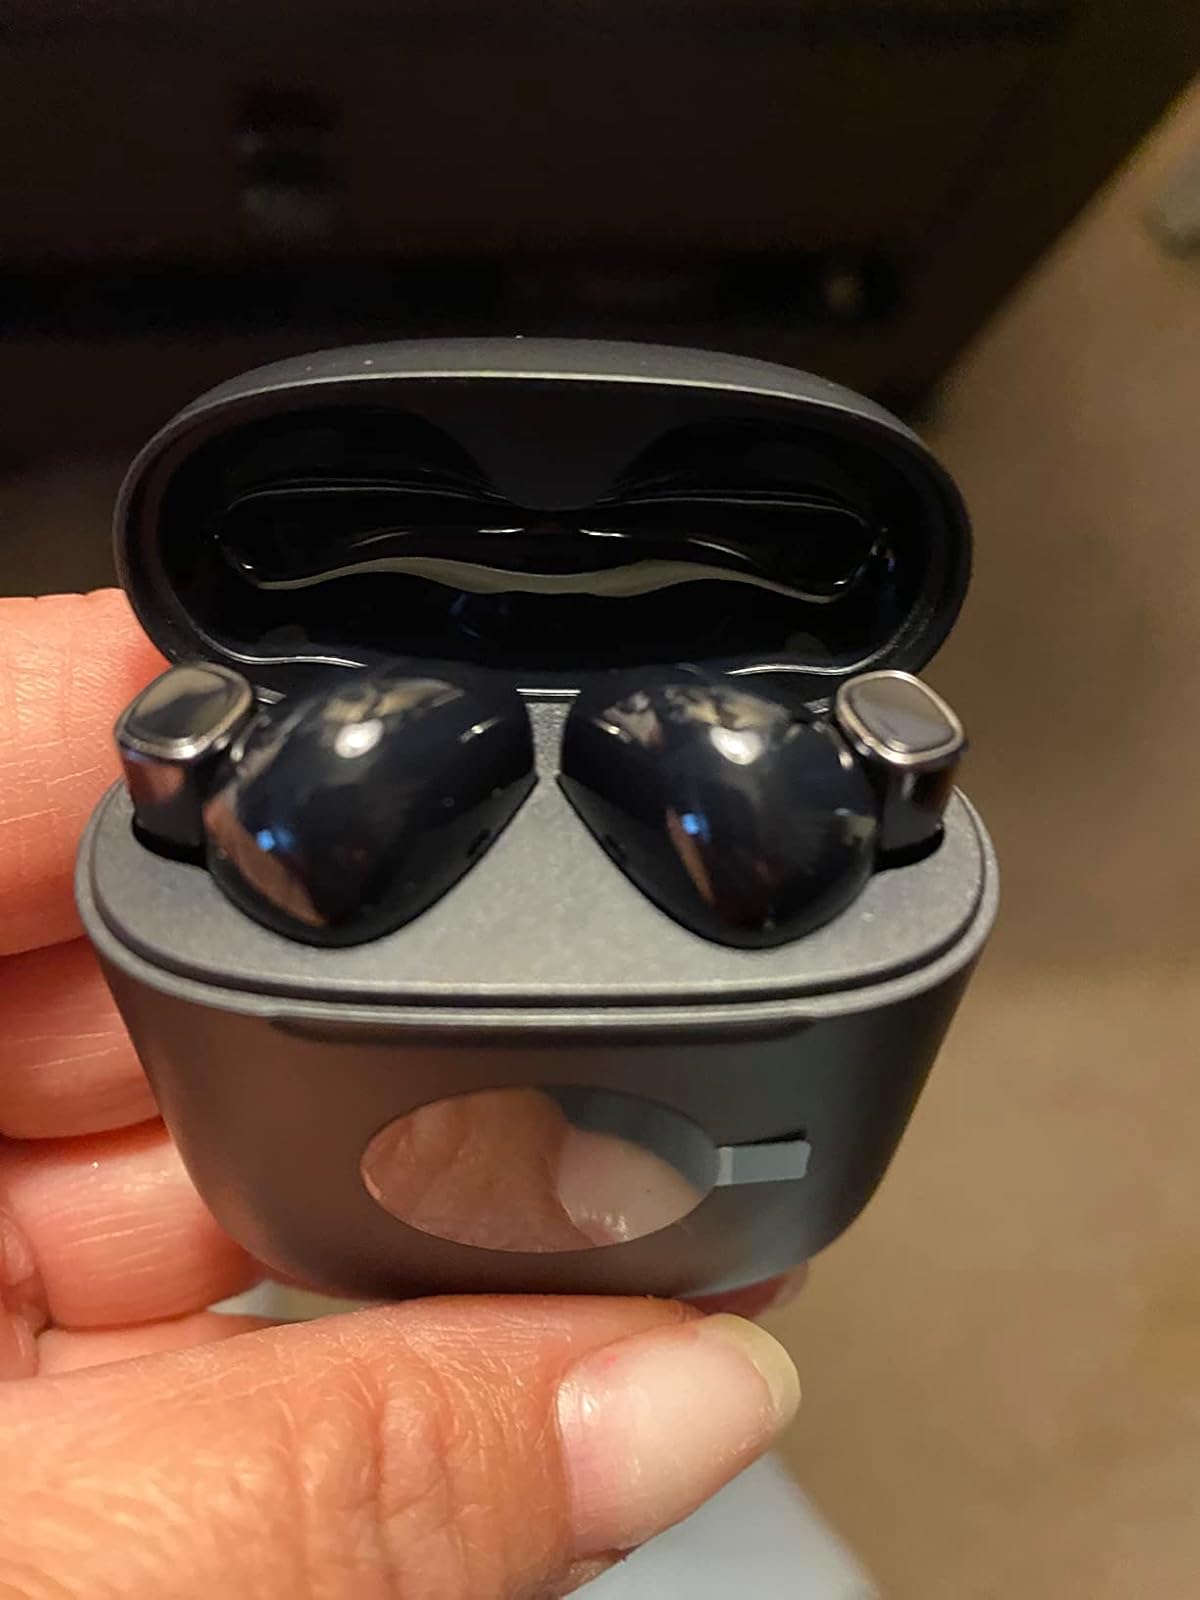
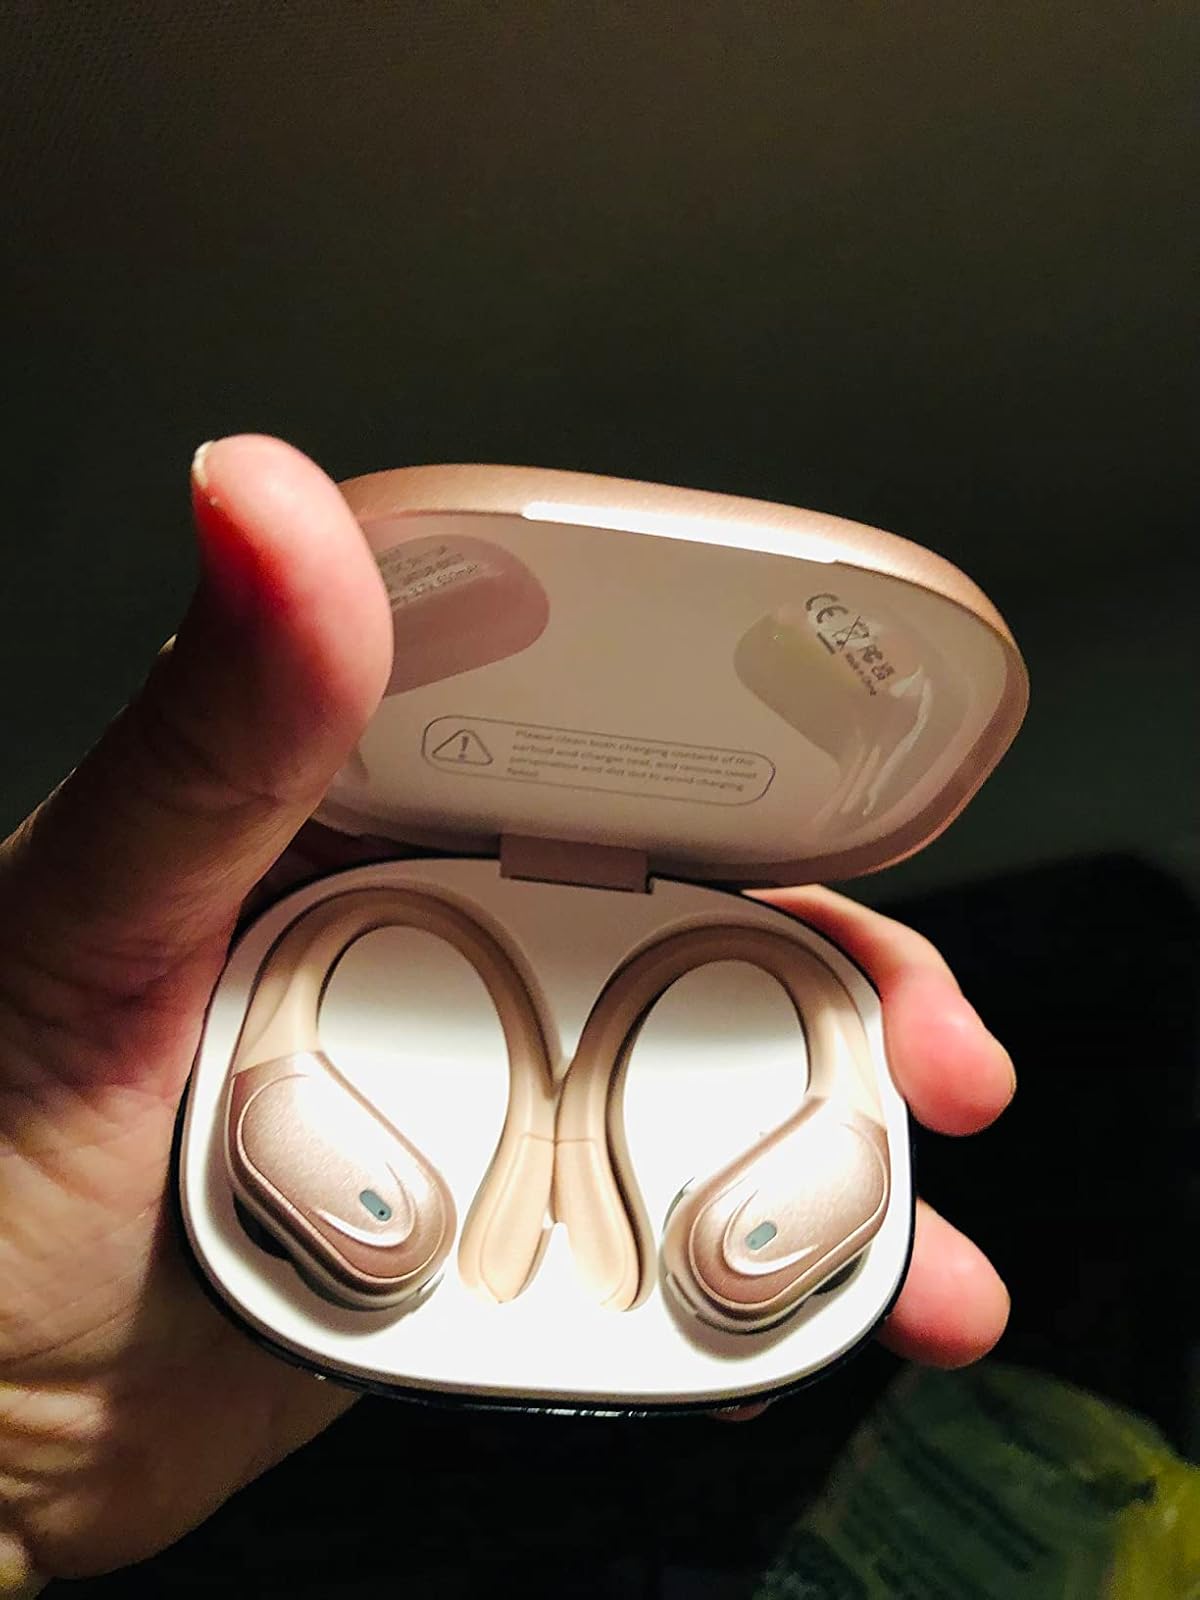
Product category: earbuds
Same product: no